Shire of Ngaanyatjarraku

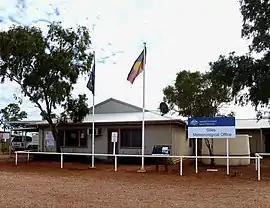
The Giles Weather Station

As of 2023, two places are heritage-listed in the Shire of Ngaanyatjarraku, the Giles Meteorological Station and the Warakurna Multi-Function Police Facility, neither of which are on the State Register of Heritage Places.